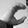
ASL letter: C